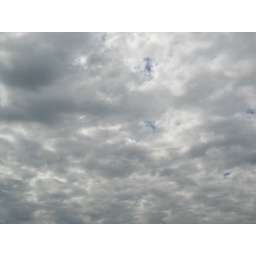
The clouds seem to go on forever in the skys over my home in Dallas.